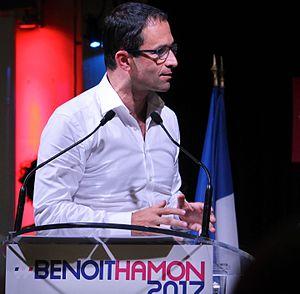
Benoît Hamon à la tribune lors de son meeting à Saint-Denis
Les frondeurs est le surnom donné à un groupe de députés français du Parti socialiste pendant la XIVᵉ législature, opposés à la politique économique et sociale des gouvernements de Jean-Marc Ayrault, de Manuel Valls, puis de Bernard Cazeneuve sous la présidence de François Hollande.